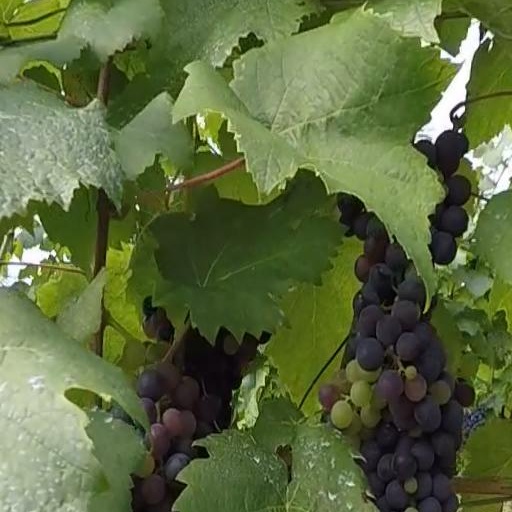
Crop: grape